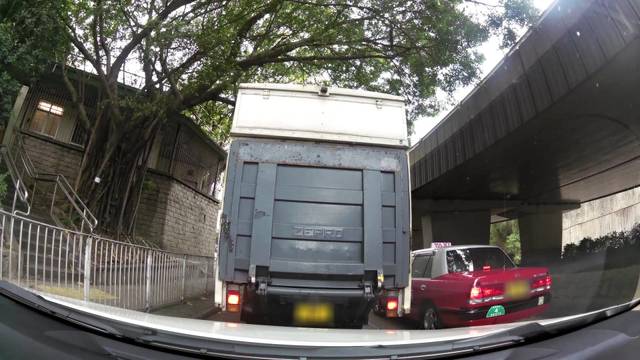
Region: China
Coordinates: 22.322, 114.178